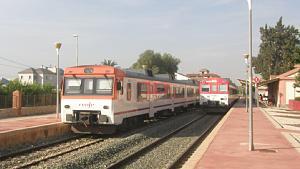
Les Chemins de fer de la généralité de Catalogne, connus sous le sigle de FGC, sont une entreprise ferroviaire catalane dont le siège social est situé à Barcelone. C'est une société publique créée en 1979. FGC exploite un réseau de plus de 300 km de lignes de chemin de fer principalement à voie métrique et de funiculaire. Son activité s'étend également à des lignes d'autobus en correspondance avec les lignes ferroviaires.